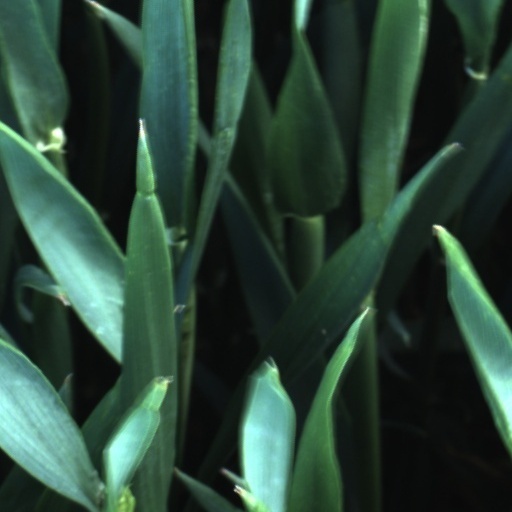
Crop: wheat